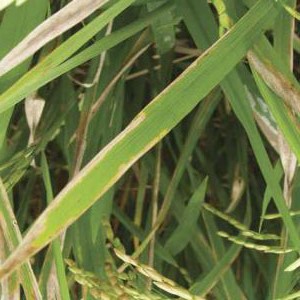
Disease: Bacterialblight